Mawlid

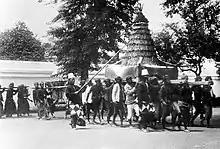
The "Garebeg" festival celebrating Mawlid in Yogyakarta, Java Island, Indonesia.

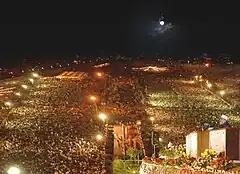
International Mawlid Conference, Minar-e-Pakistan, Lahore, Pakistan.

In the early days of Islam, observation of Muhammad's birth as a holy day was usually arranged privately, and later was an increased number of visitors to the Mawlid house that was open for the whole day specifically for this celebration. The history of this celebration goes back to the early days of Islam when some of the Tabi‘un began to hold sessions in which poetry and songs composed to honour Muhammad were recited and sung to the crowds.